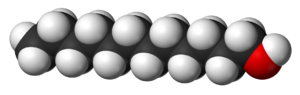
Le dodécan1-ol, aussi couramment appelé simplement dodécanol ou sous les noms triviaux d'alcool dodécylique,